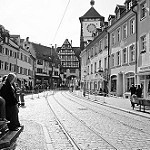
Label: B & W